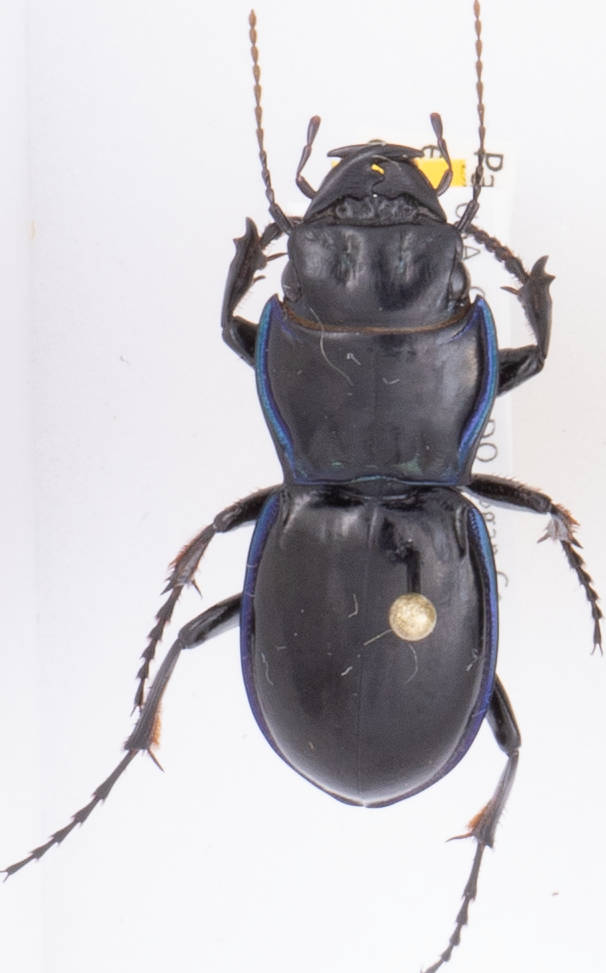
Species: Pasimachus elongatus
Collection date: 2018-06-14
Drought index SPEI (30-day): -0.39
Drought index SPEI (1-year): -0.9
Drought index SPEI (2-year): -0.71